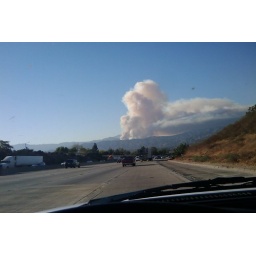
on the 57 looking into the san gabrial valley, I live right at the base of the closest mountain in front of the smoke.